All Nippon Airways

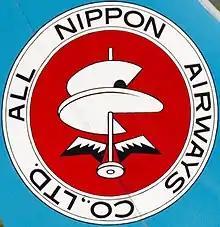
The first NH and ANA logo was inspired by Leonardo da Vinci's aerial screw and was replaced with the current logo in 1982 as a livery logo and in 2012 as a corporate logo

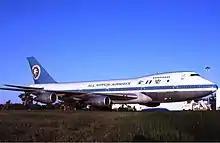
ANA Boeing 747SR-81 at Perth Airport (mid 1980s)

NH began helicopter services in February 1953. On 15 December 1953, it operated its first cargo flight between Osaka and Tokyo using a de Havilland Dove, JA5008. This was the first scheduled flight flown by a Japanese pilot in postwar Japan. Passenger service on the same route began on 1 February 1954, and was upgraded to a de Havilland Heron in March. In 1955, Douglas DC-3s began flying for NH as well, by which time the airline's route network extended from northern Kyūshū to Sapporo. In December 1957 Nippon Helicopter changed its name to All Nippon Airways Company.